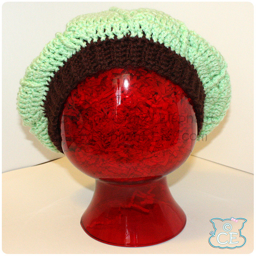
A hat has been positioned on a display head
A red figure has on a multi colored hat.
Red ball displayed while wearing a crocheted hat
A very unique looking globe setup that is bright red.
A knitted cap sits upon a red hat stand.